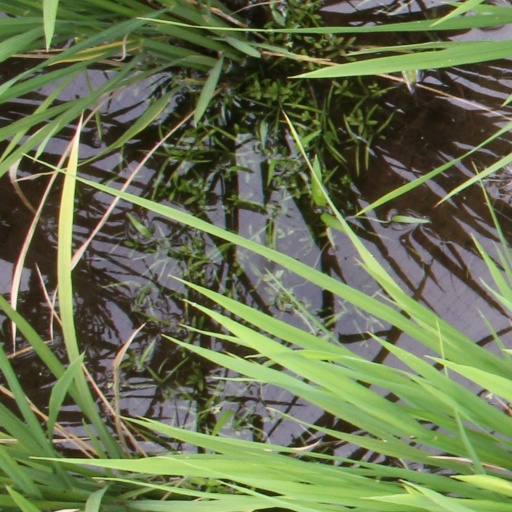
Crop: rice